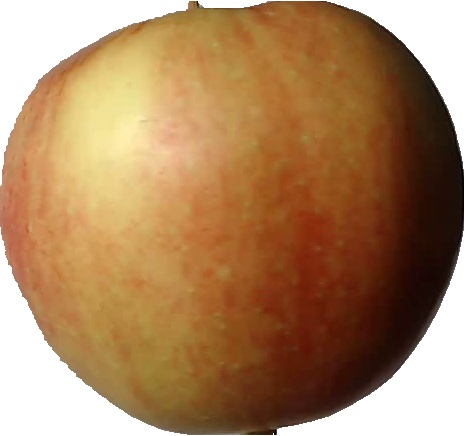
Label: apple_red_2